Tanja La Croix

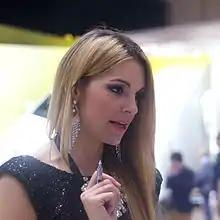
Tanja La Croix during the Geneva Motorshow 2013

Tanja La Croix was born and grew up in St. Gallen, Switzerland. In 1998 Tanja Wettach started her modelling career with her victory at the Miss Bodensee, in 2000 she reached the third place in the Miss Model of the World Contest in Istanbul, and in 2001 she was in the bottom two at the Miss Switzerland election. She continued her international model career and walked on runways for international fashion labels.